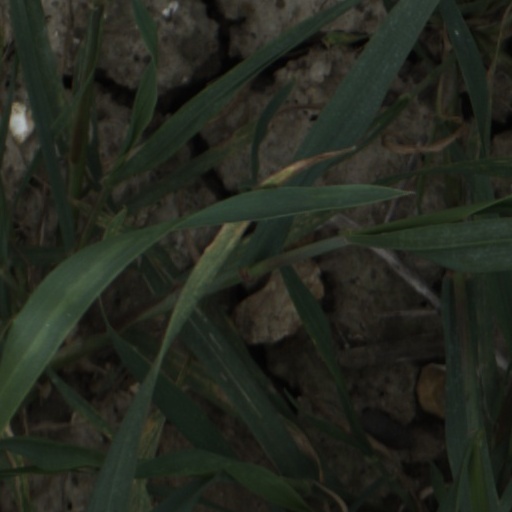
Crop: wheat